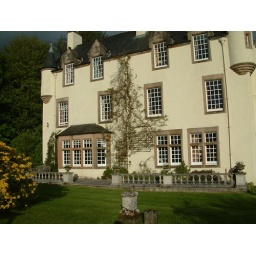
The house from the picnic table - the tennis court is off in the trees.